Schwarzenberg, Austria

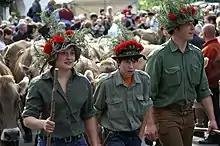
Almabtrieb in Schwarzenberg

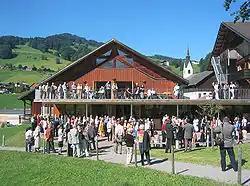

The Schubertiade Vorarlberg takes place every summer. It is a song and chamber-music festival, which focuses on compositions that are usually not played at larger concerts, mostly composed by Franz Schubert.